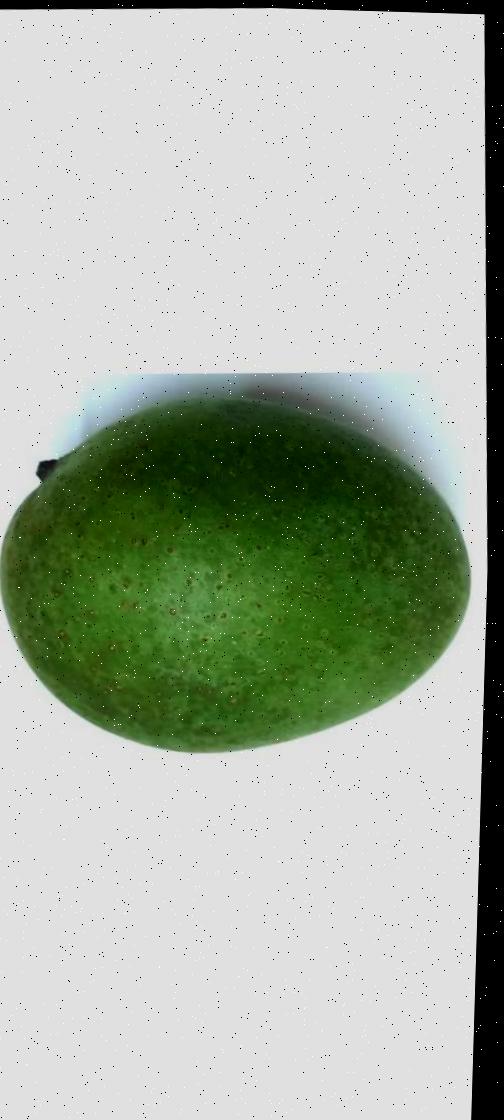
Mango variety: Ashshina Zhinuk